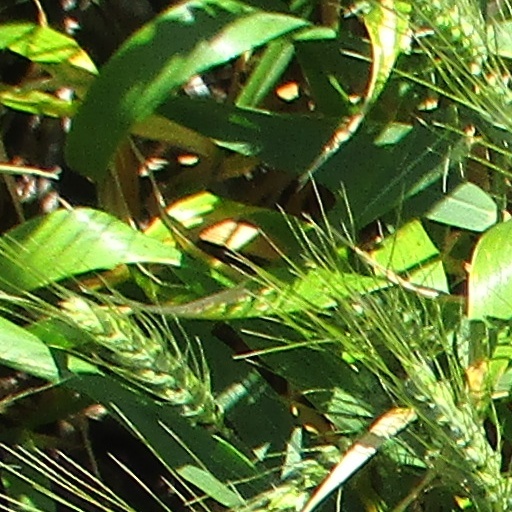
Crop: wheat